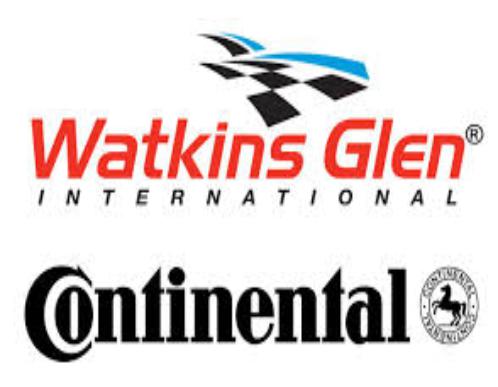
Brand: Continental
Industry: Transportation